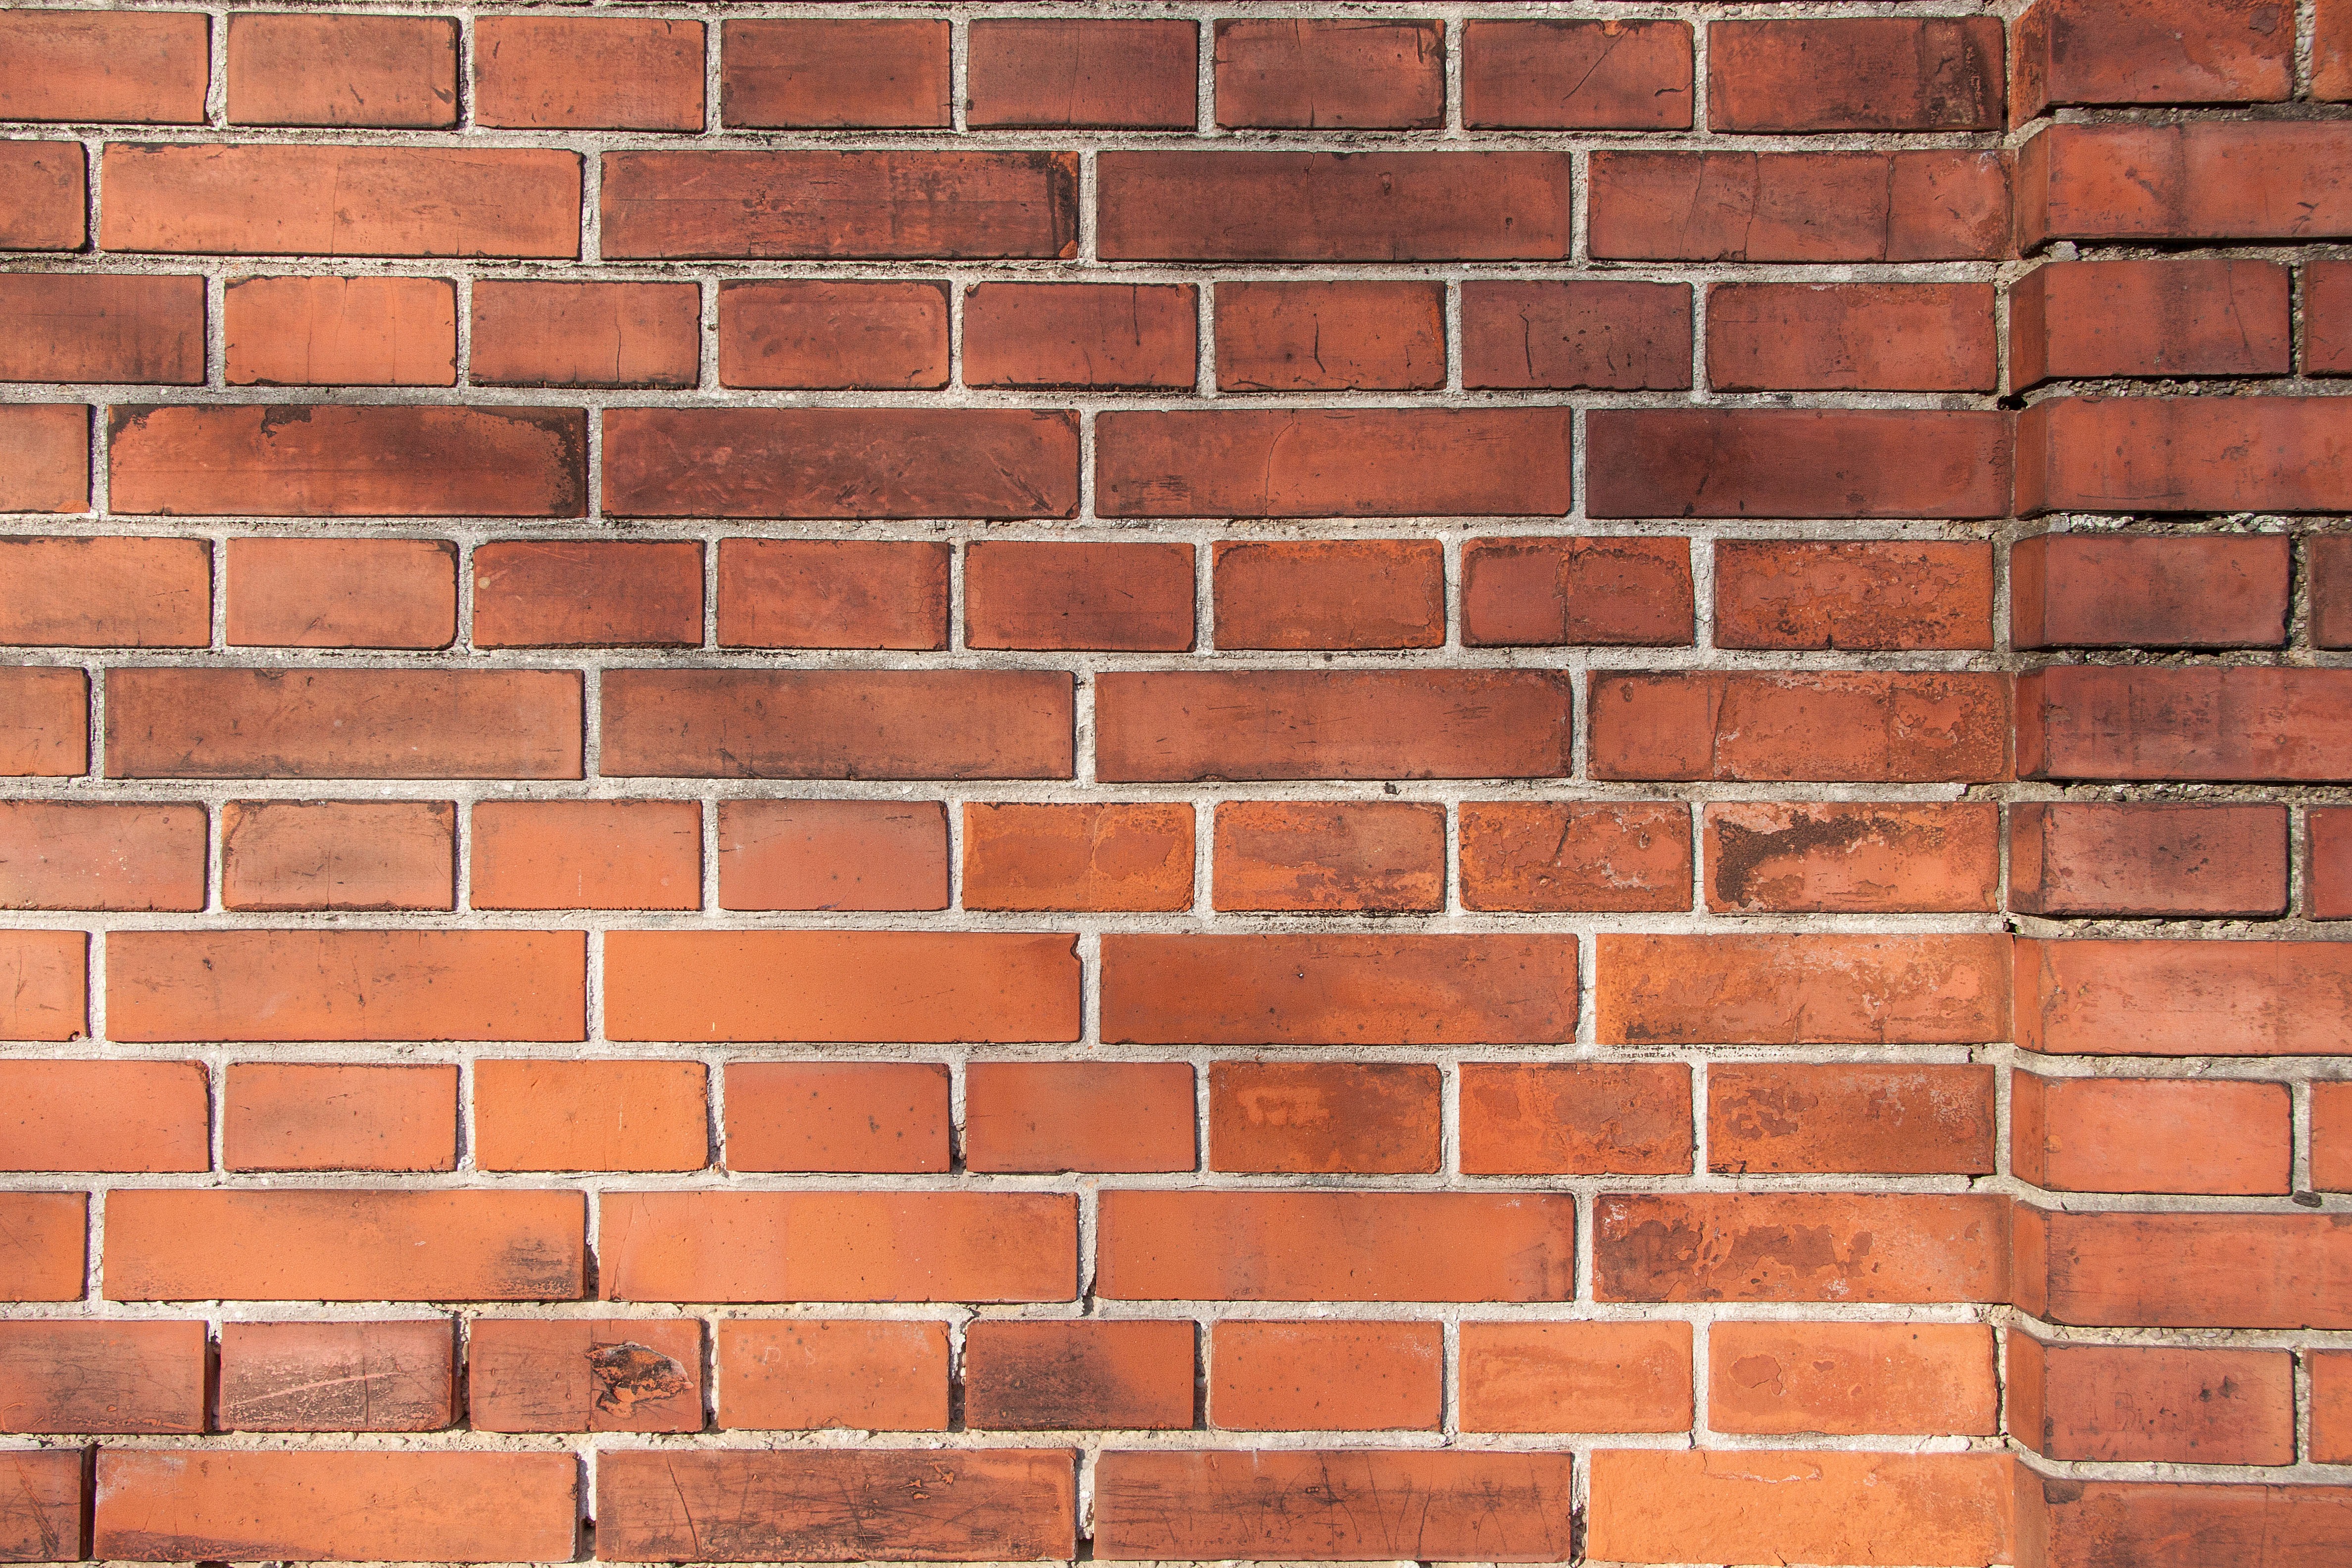
floor, wall, red, shadow, brown, brick, material, background, branches, hard, brickwork, bricked, fund, flooring, tab